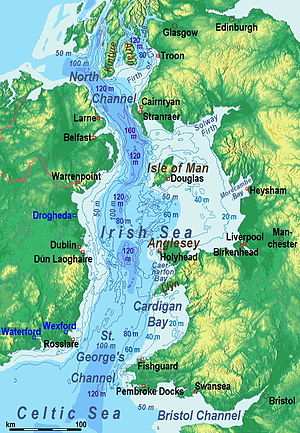
Irske Hav
Billede over Det Irske Hav. Med røde prikker er markeret havne til fragt og passagerer, mens blå prikker markerer havne som kun beskæftiger sig med godsfragt
Det Irske Hav er beliggende mellem Irland på vestsiden og England, Skotland, og Wales på østsiden.